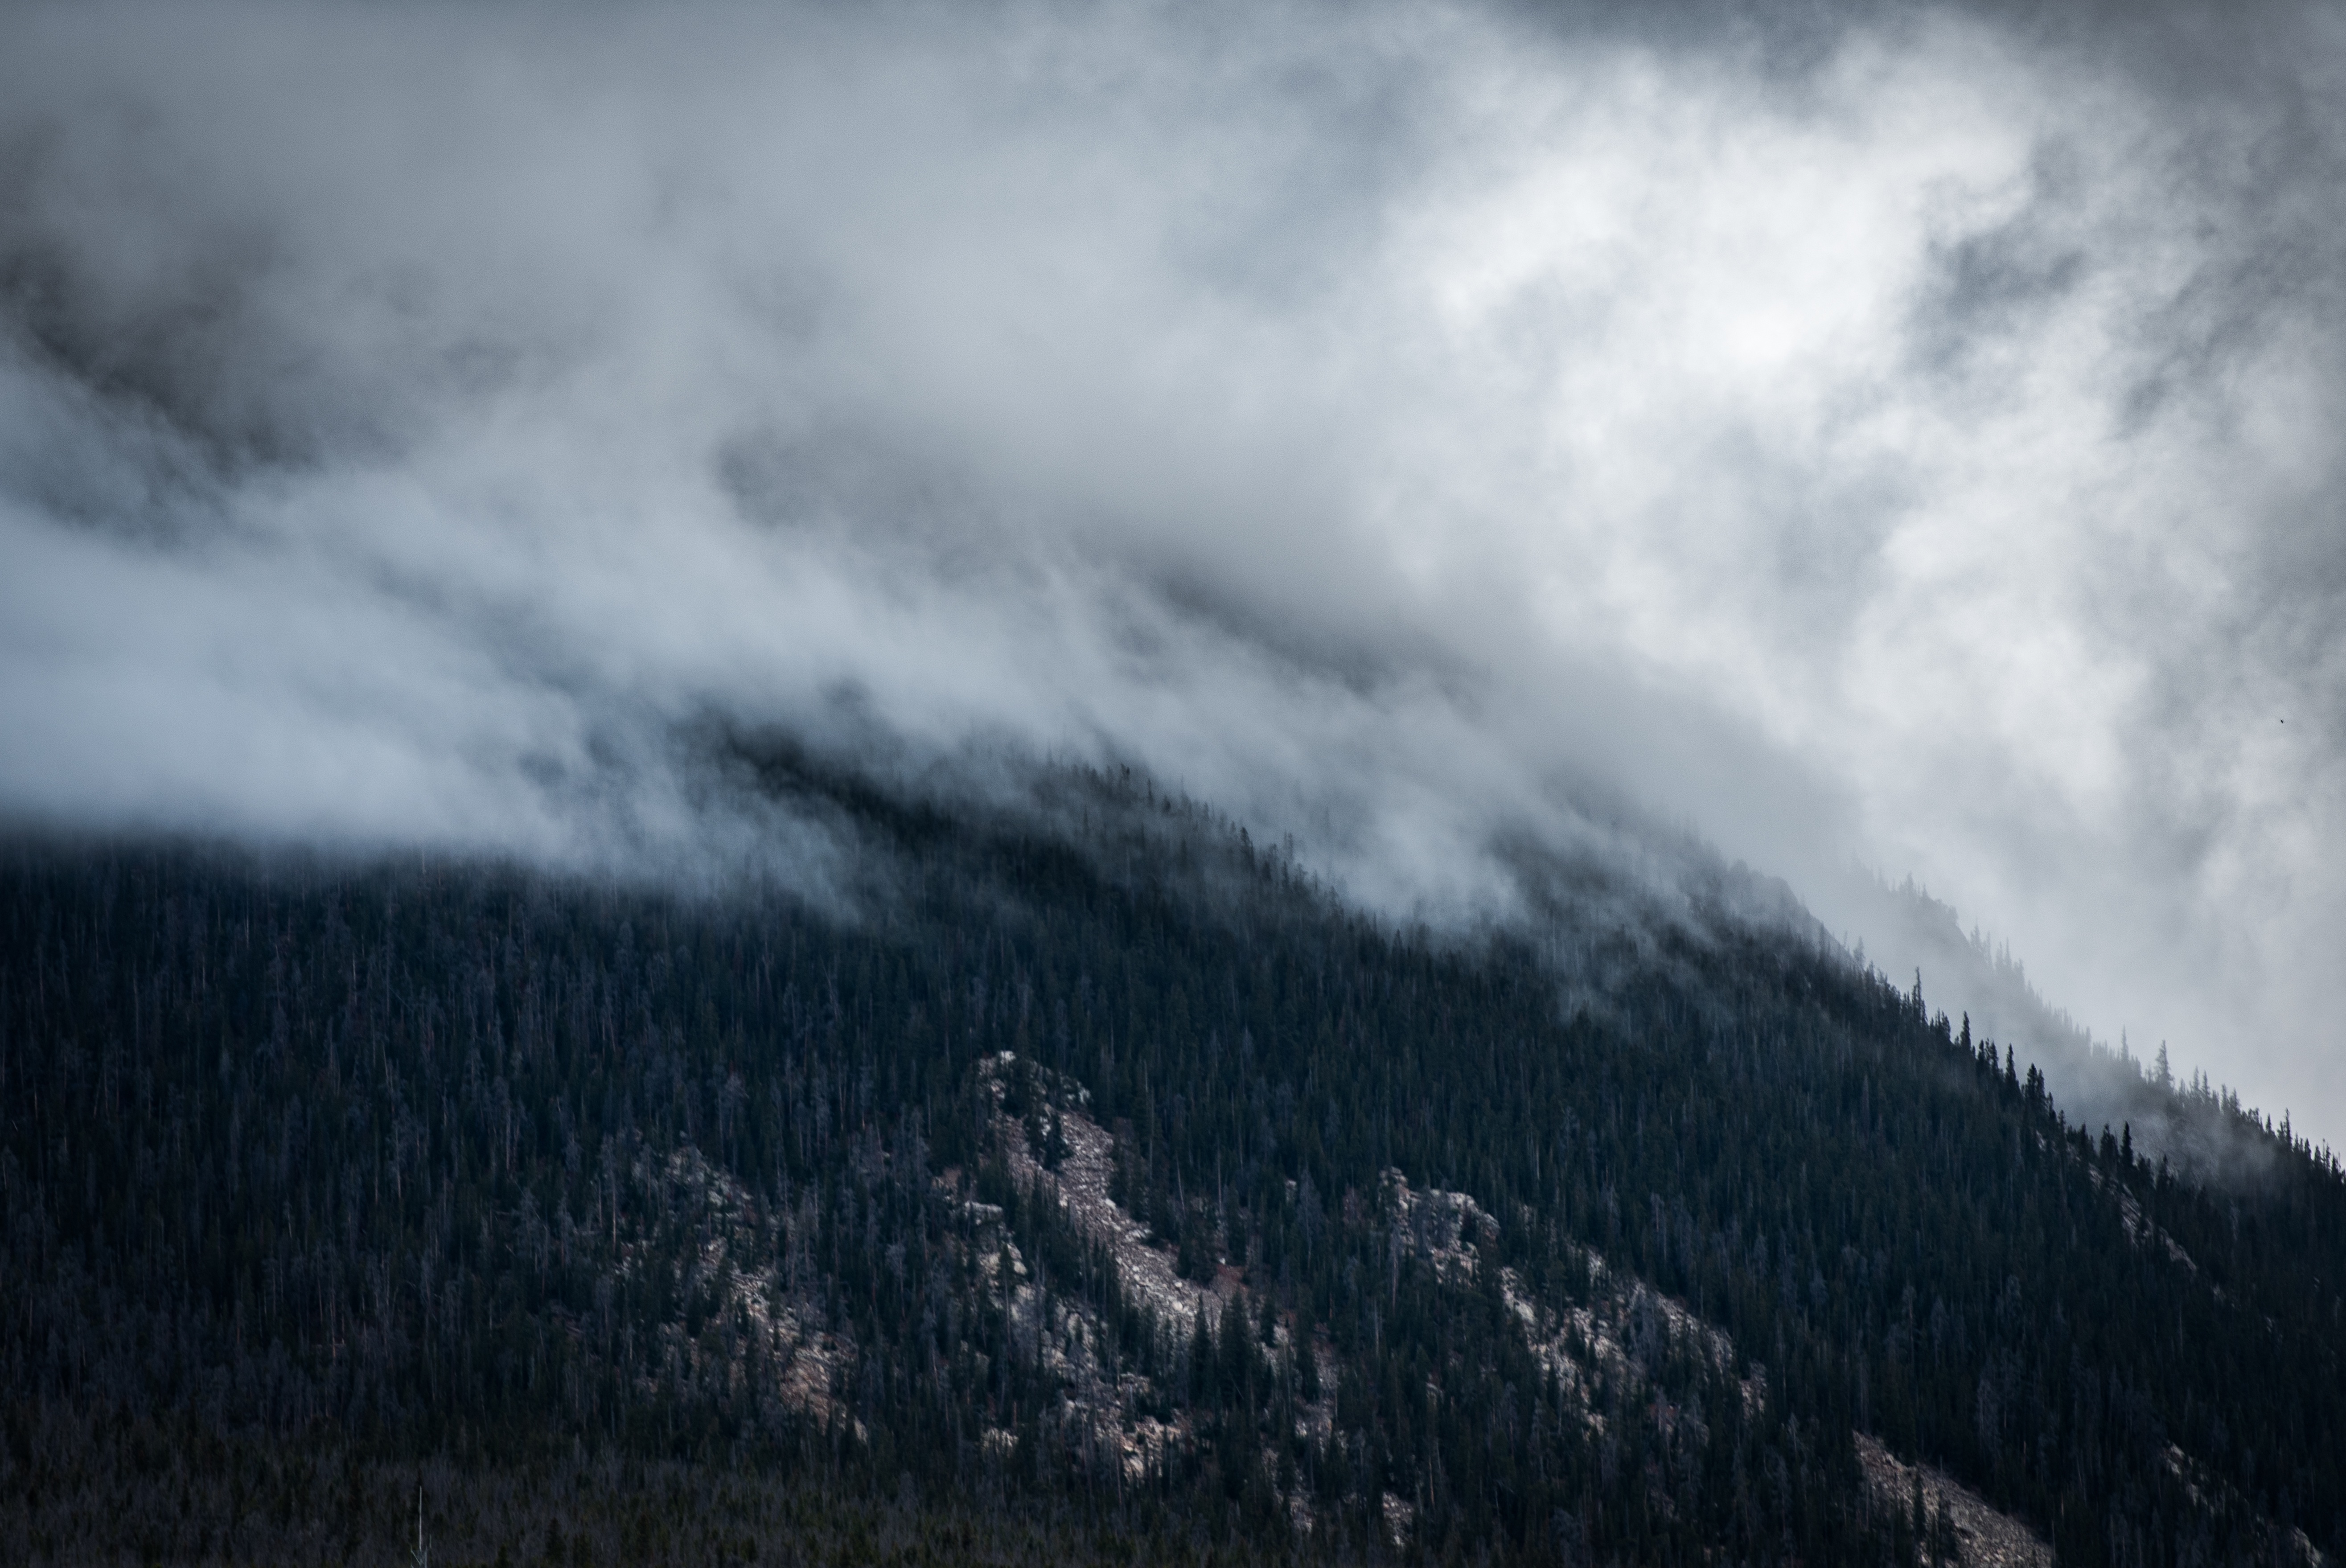
tree, nature, forest, mountain, snow, cloud, sky, fog, mist, atmosphere, mountain range, slope, weather, meteorological phenomenon, geographical feature, atmospheric phenomenon, mountainous landforms, geological phenomenon